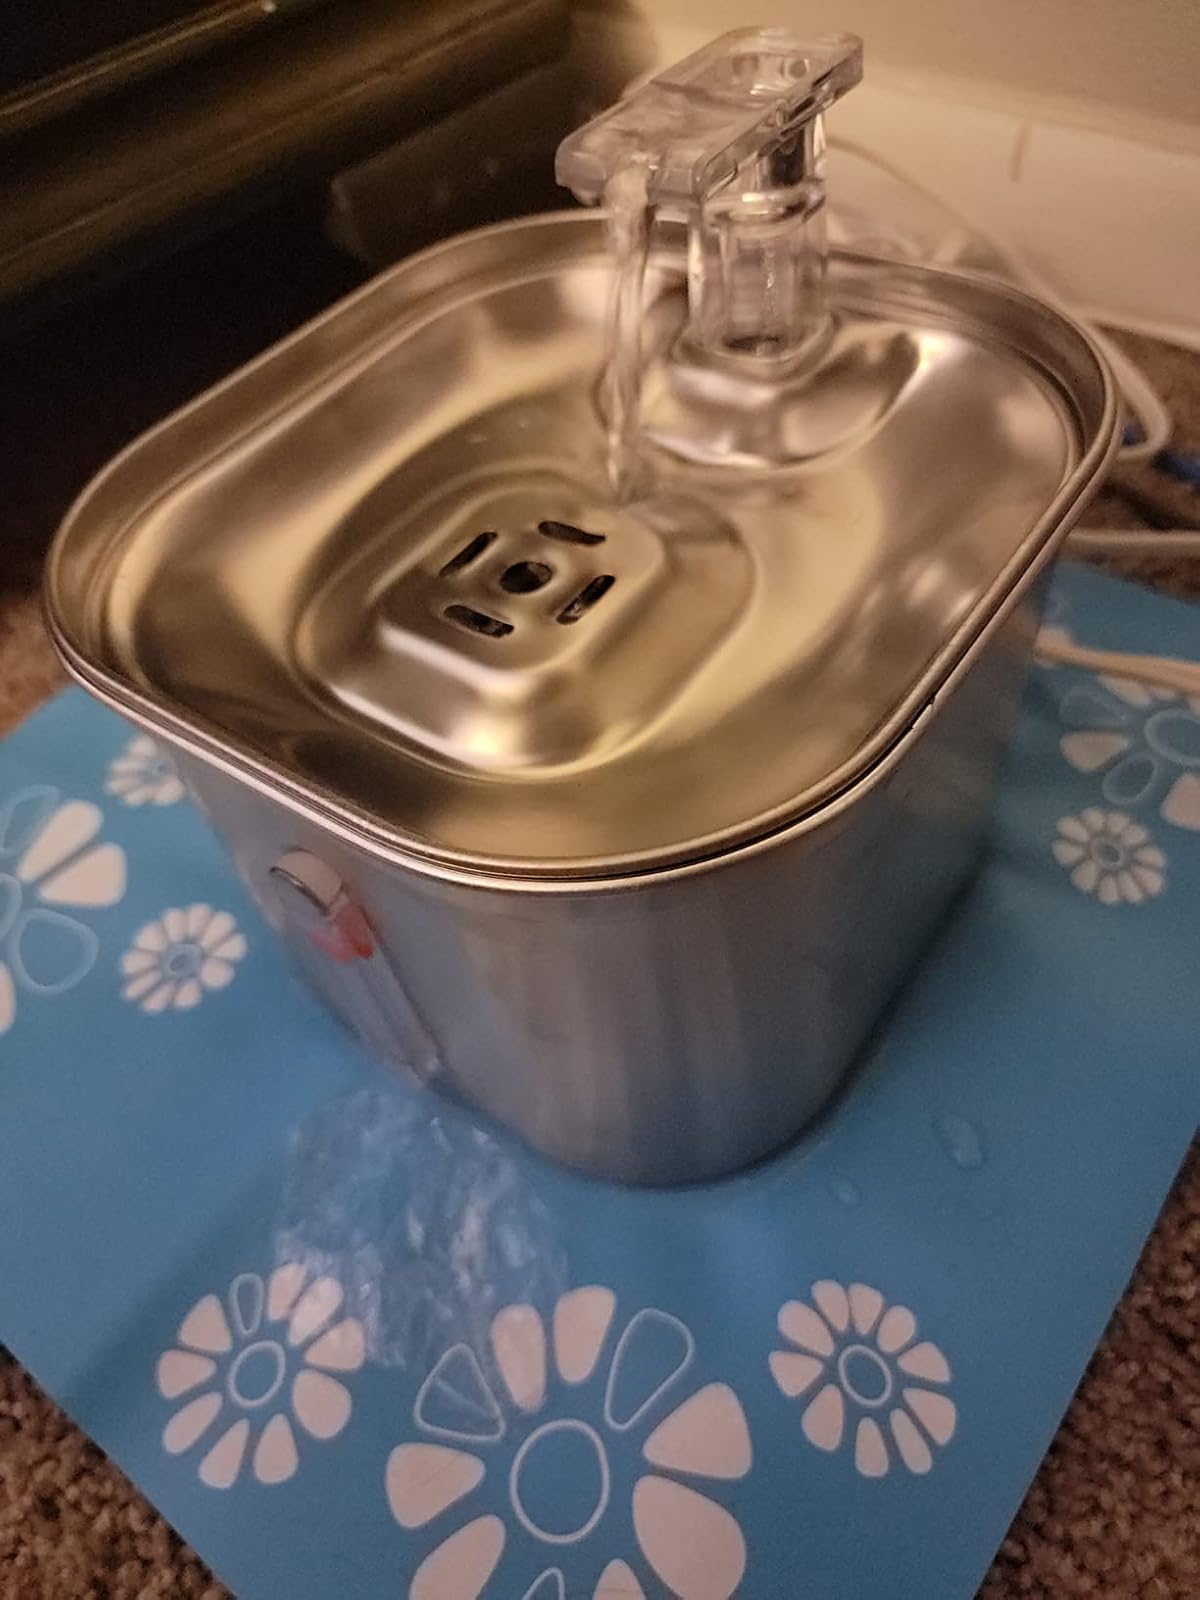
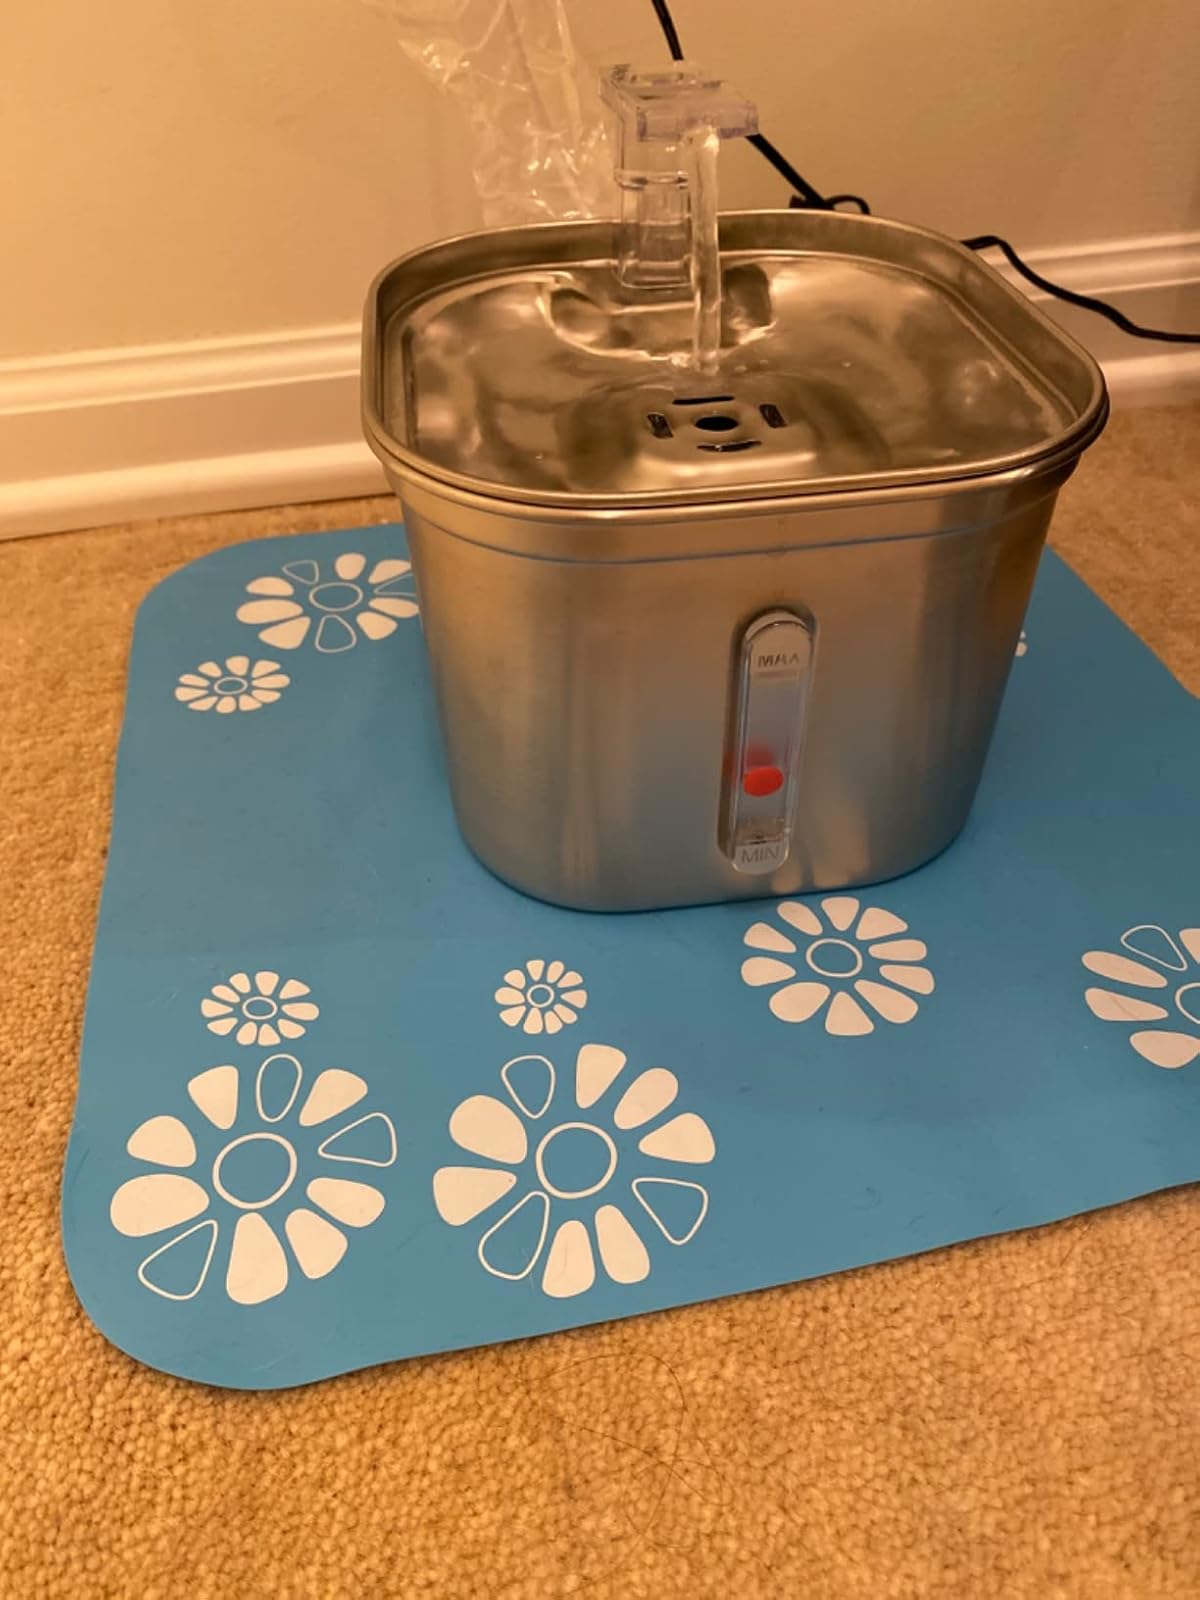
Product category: items_bowl
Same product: yes